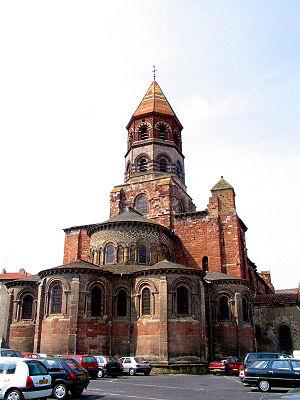
Brioude (Haute-Loire - France), la basilique Saint-Julien (1060-1180).